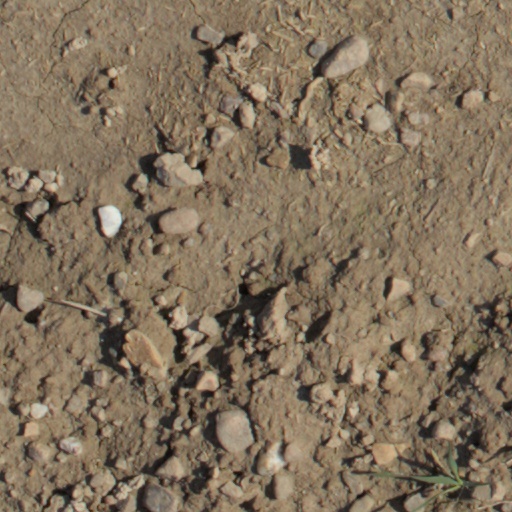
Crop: wheat